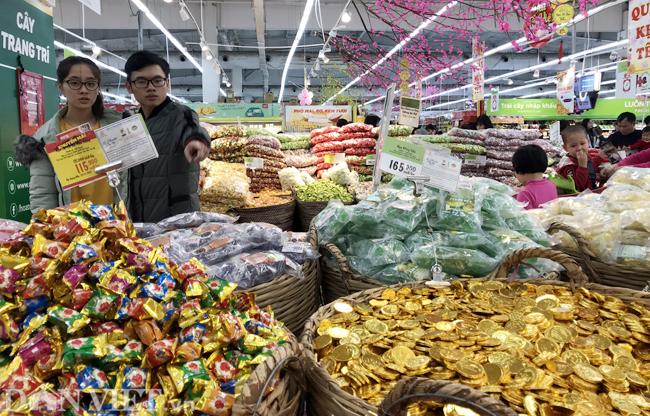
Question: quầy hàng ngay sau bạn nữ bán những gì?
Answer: bán cây trang trí